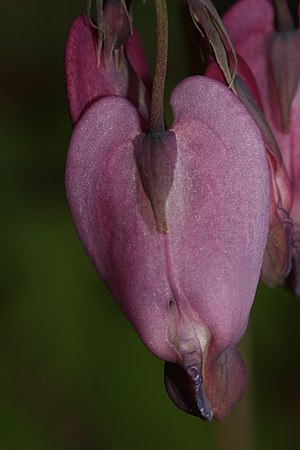
Småhjerte / Galleri
Blomst.
Småhjerte er en flerårig, urteagtig plante med dybt håndsnitdelte blade og overhængende klaser af lyserøde blomster. På grund af dens hårdførhed og smukke blomstring bliver arten dyrket i haverne.